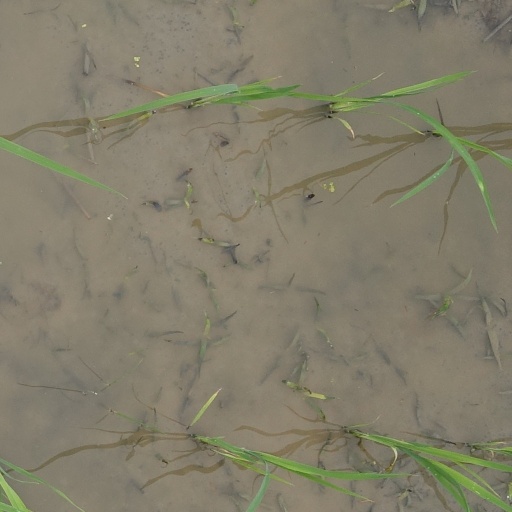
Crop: rice